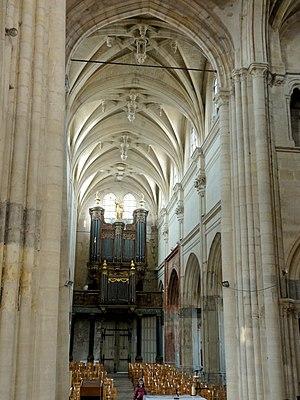
Nef
L'église Saint-Didier, anciennement dédiée à saint Éterne, est une église catholique située à Villiers-le-Bel, en France. Hormis deux murs et le croisillon sud remontant au premier quart du XIIIᵉ siècle, l'édifice date essentiellement du dernier quart du XVᵉ siècle et de la seconde moitié du XVIᵉ siècle, et les influences gothique flamboyante et Renaissance se superposent parfois dans une même partie de l'édifice. Or, le plan reste d'une grande homogénéité, et les façades tout comme l'intérieur sont assez harmonieux. Surtout les voûtes flamboyantes et les finitions Renaissance sont remarquables, dont les contreforts devant le bas-côté sud et le côté nord de la nef. L'église est classée monument historique depuis 1931. Des problèmes de stabilité ont rendu nécessaire une reconstruction entière du clocher en 2007.